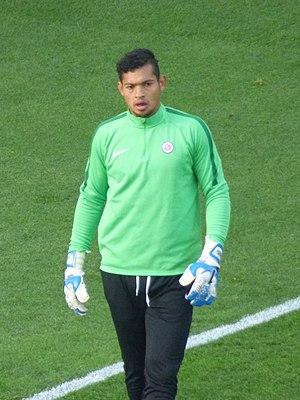
José Contreras avant le match RC Lens / LB Châteauroux, le 3 novembre 2018, comportant pour la treizième journée du championnat de France de football de Ligue 2, au Stade Bollaert-Delelis.